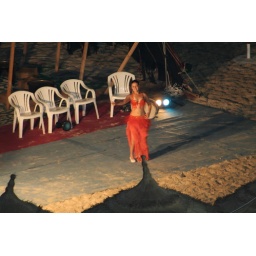
Dancing on the beach under our balcony